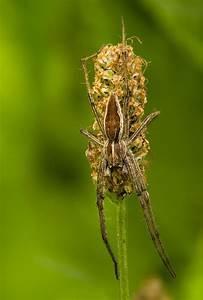
spider